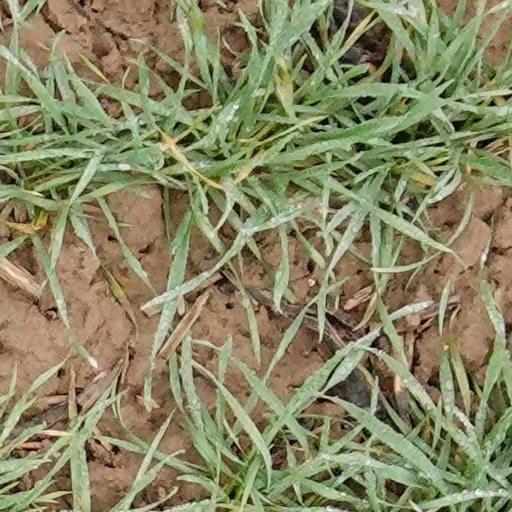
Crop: wheat